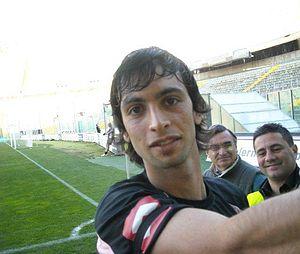
Javier Pastore, né le 20 juin 1989 à Córdoba, est un footballeur international argentin, qui évolue au poste de milieu offensif à l'AS Rome. Il est surnommé « El Flaco » en raison de sa silhouette élancée.
Le titre de meilleur jeune joueur de Serie A est un trophée annuel organisée par l'Associazione Italiana Calciatori donné au jeune joueur de moins de 24 ans évoluant dans le championnat d'Italie ayant effectué les meilleurs prestations. Ce trophée fait partie des « Oscar del calcio. »